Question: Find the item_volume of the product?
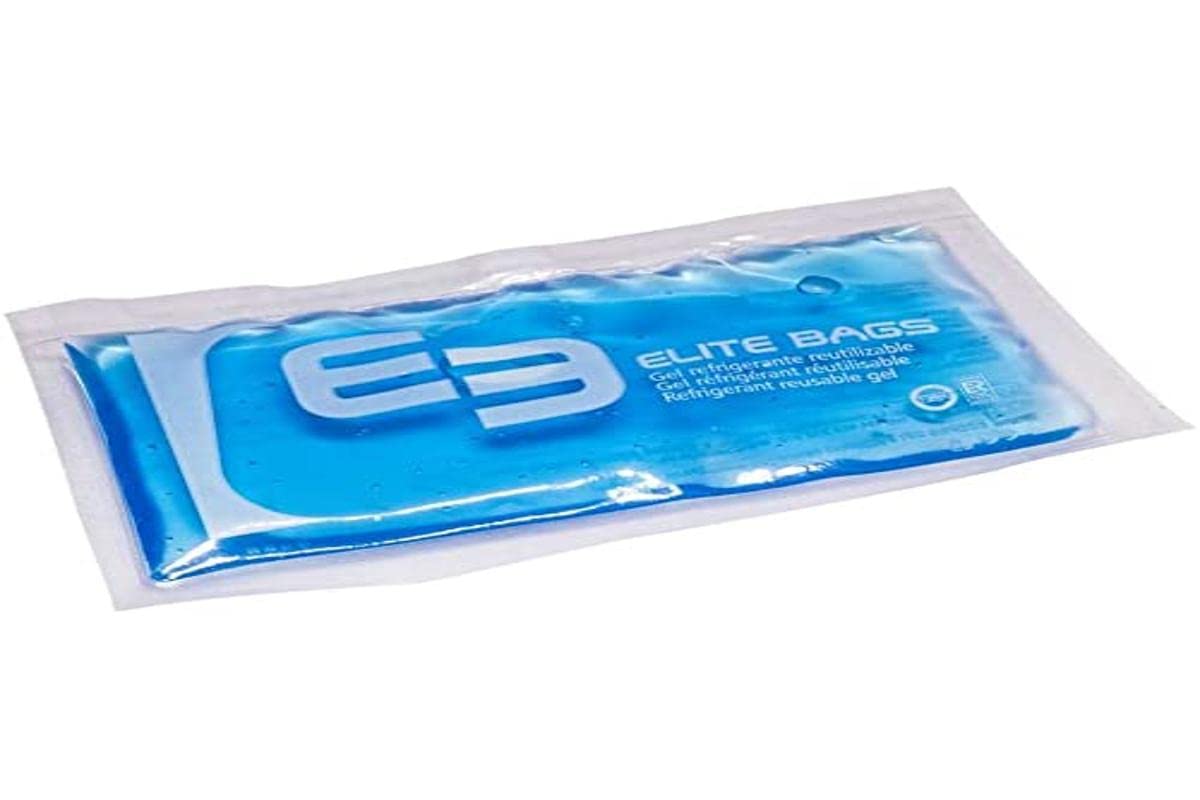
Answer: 3.0 litre